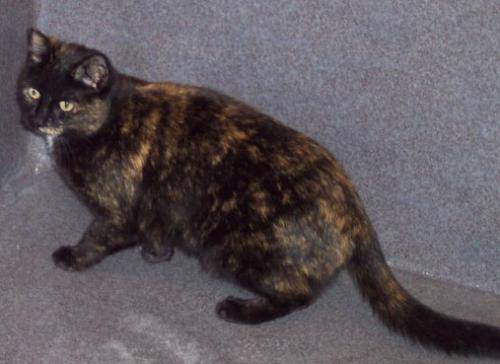
Label: cat